Battle of Aberdeen (1644)

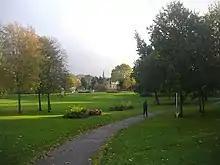
Bon Accord Terrace Gardens, Aberdeen. In 1644 this area was outside the city. Montrose attacked from the approximate line of Willowbank Road, in the distance, towards the camera position and the site of the Crabstane

On the morning of 13 September 1644, the Covenanter force under Burleigh marched out of the town to meet the attackers. Burleigh's men drew up in a strong defensive position south-west of the town, on a steep ridge above the valley of the How Burn.